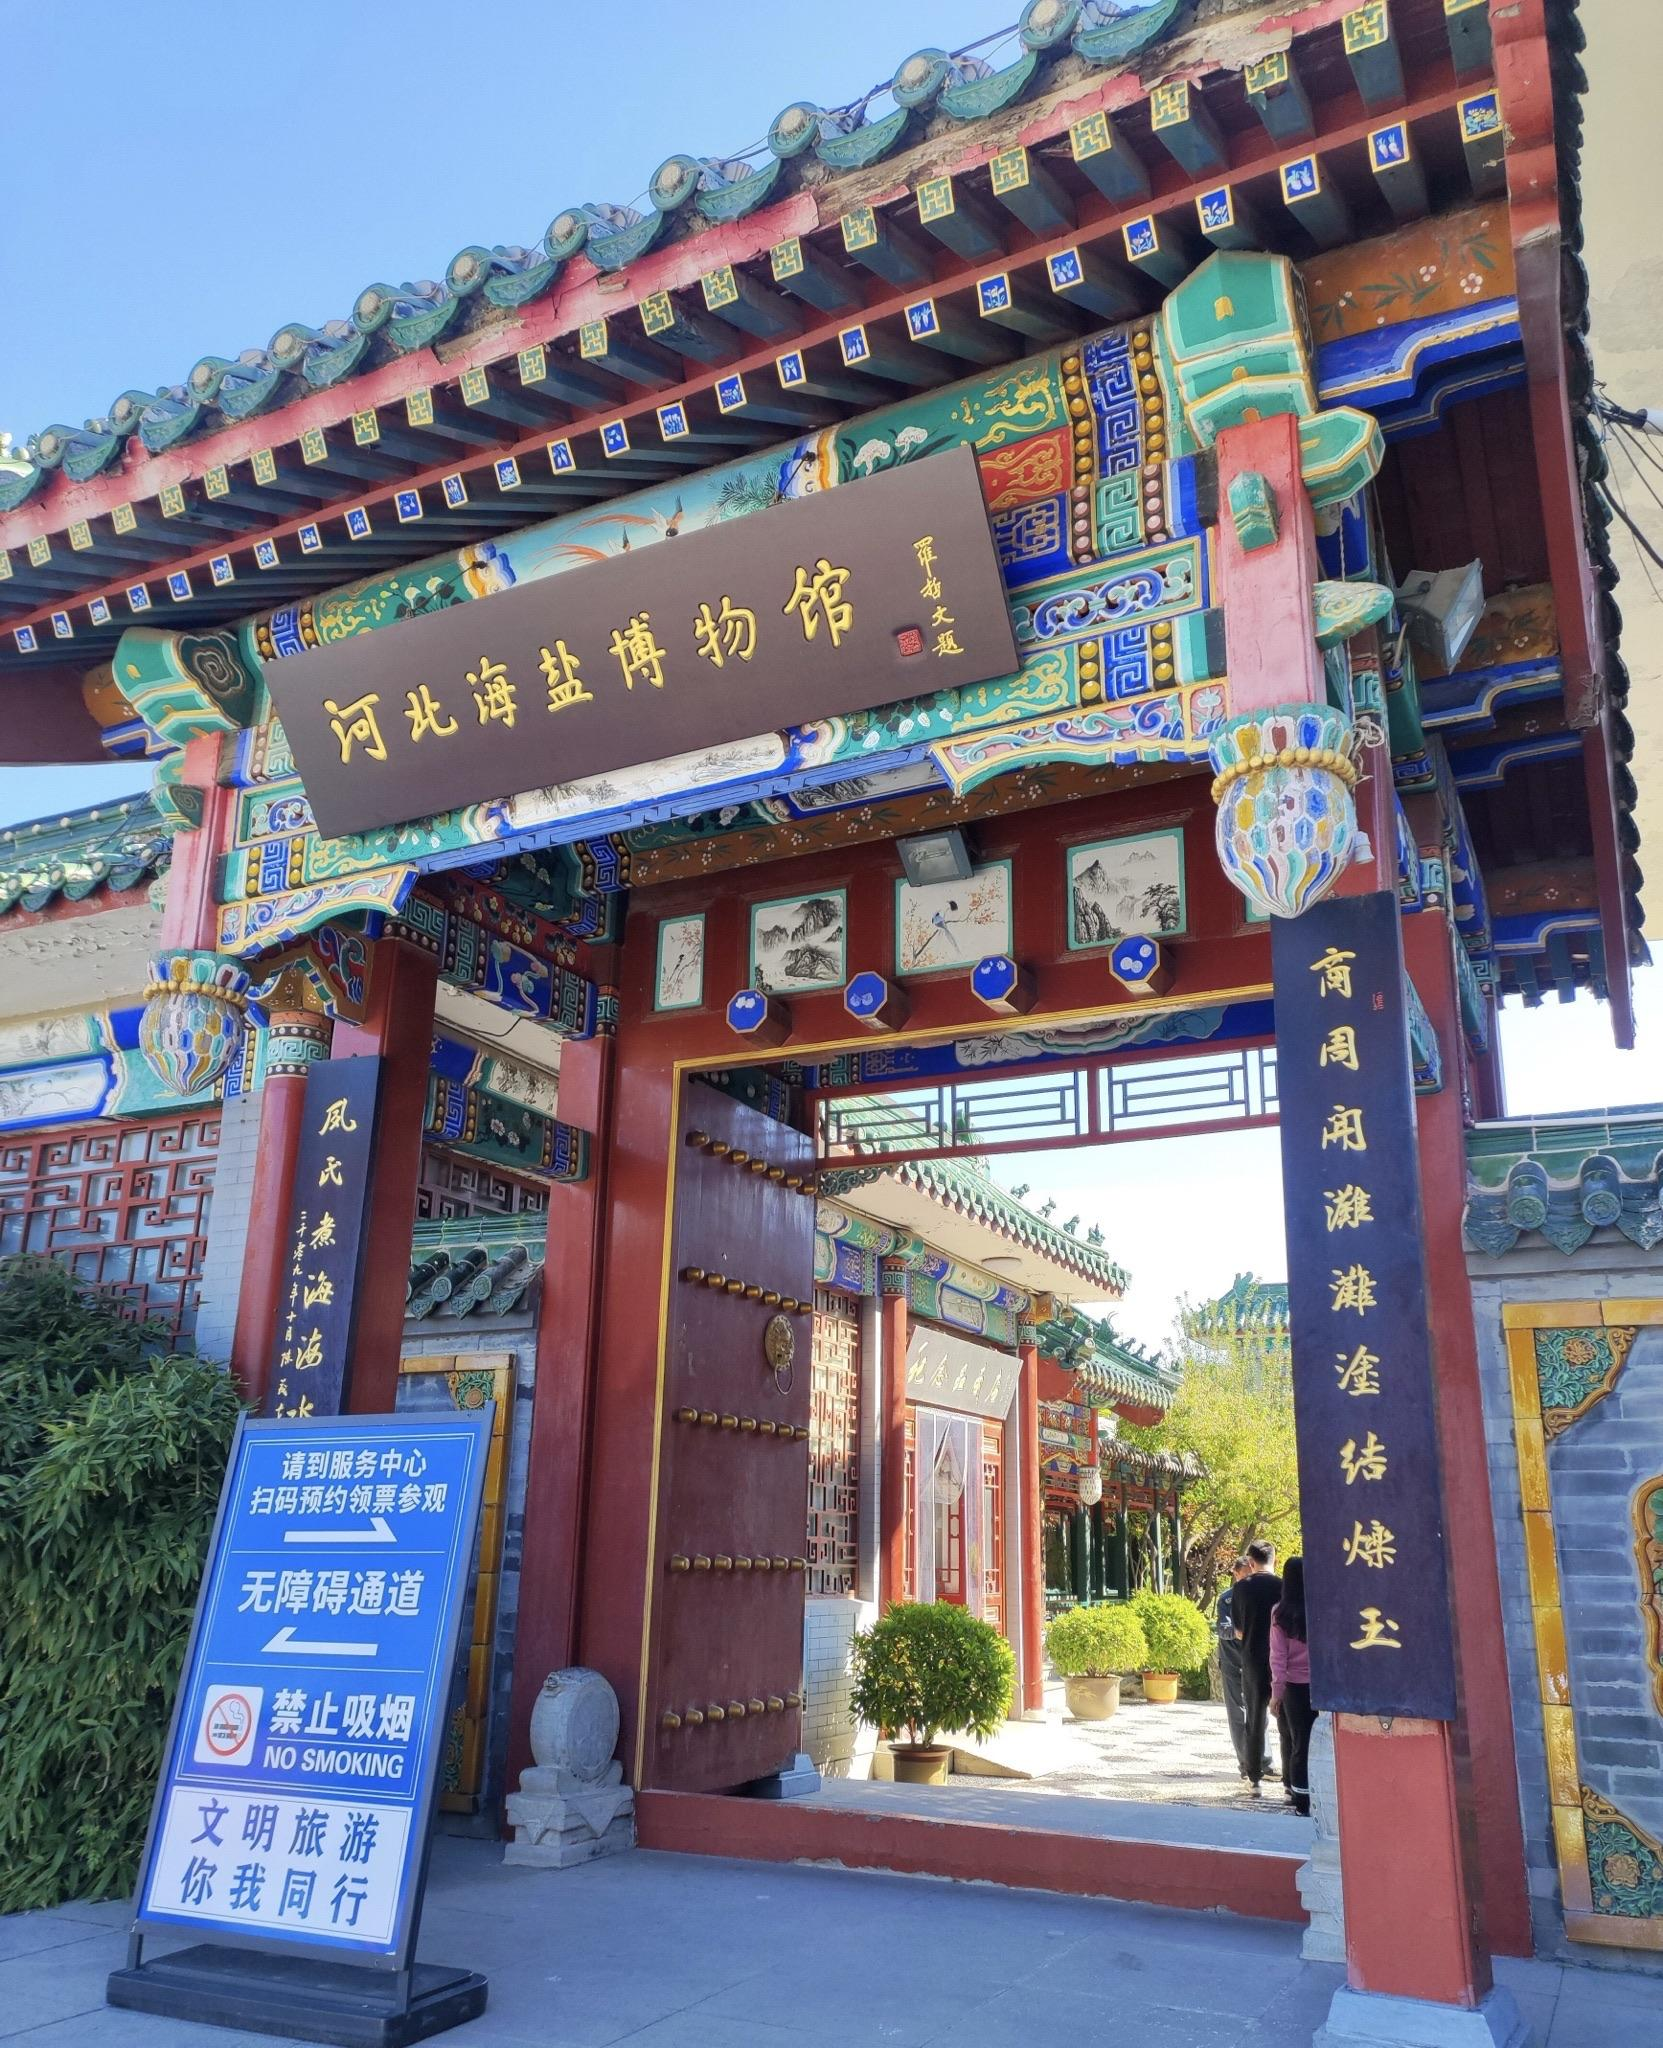
地标名称：河北海盐博物馆
所在城市：沧州市·黄骅市